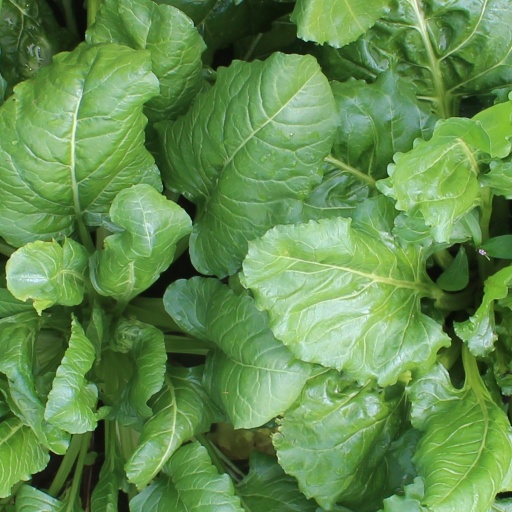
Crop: sugar beet